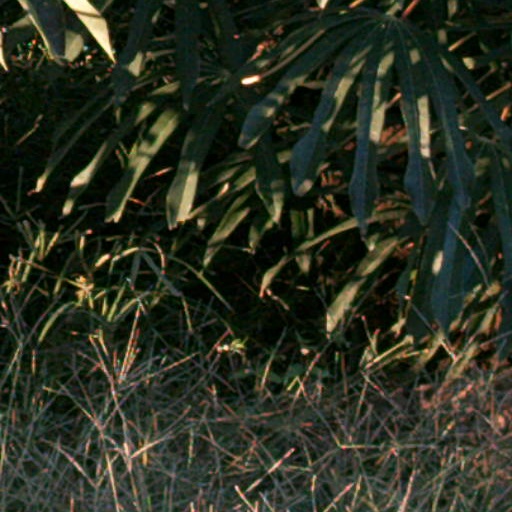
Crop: cassava